My Education (novel)

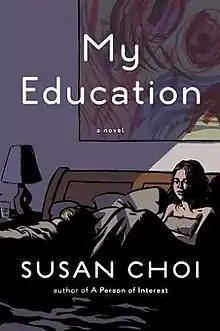

My Education is the fourth novel by American author Susan Choi, published July 3, 2013 by Viking Press.